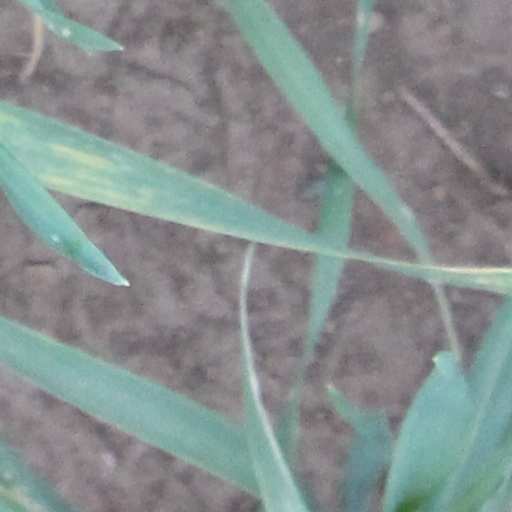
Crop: wheat